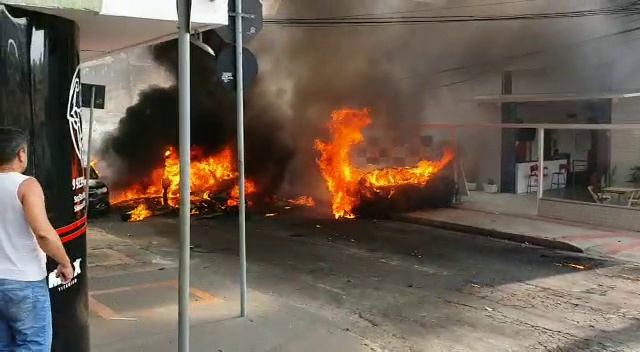
Fire: yes
Smoke: yes